Robot combat

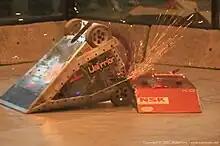
Two robots in combat at a Brazilian RoboCore event in 2007

Robot combat is a type of robot competition in which custom-built machines fight using various methods to incapacitate each other. The machines have generally been remote-controlled vehicles rather than autonomous robots.